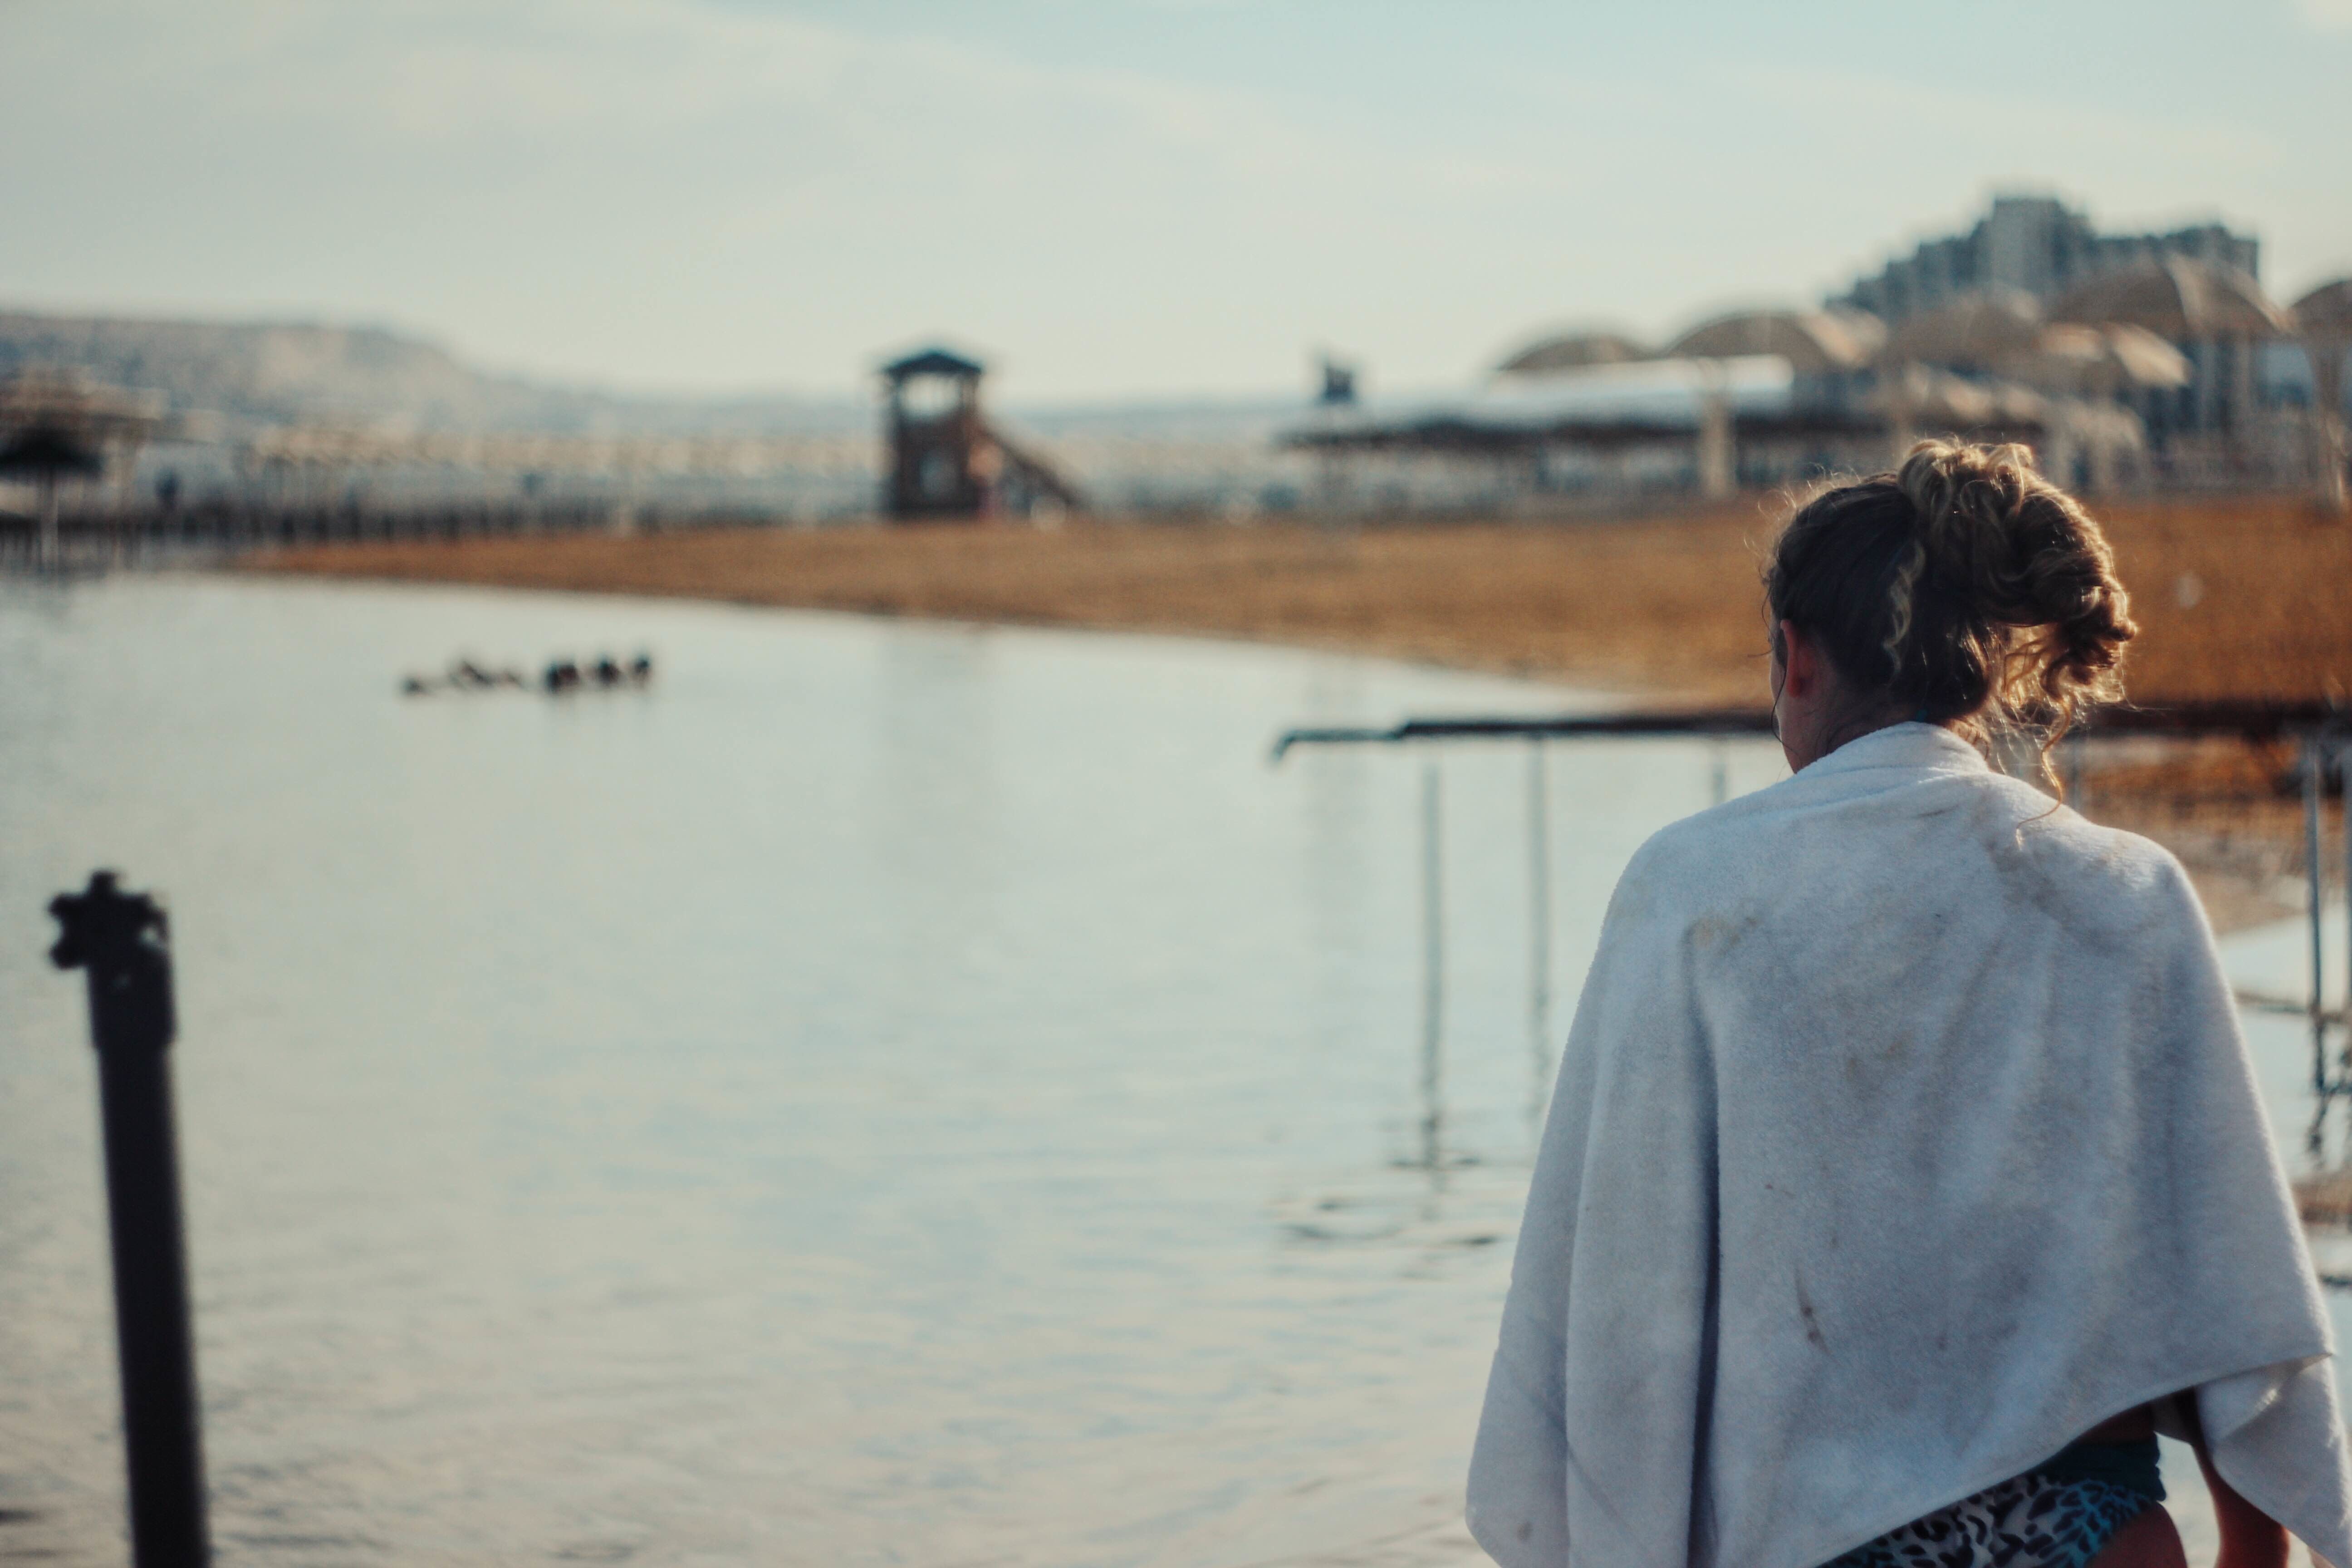
water, winter, morning, reflection, photograph